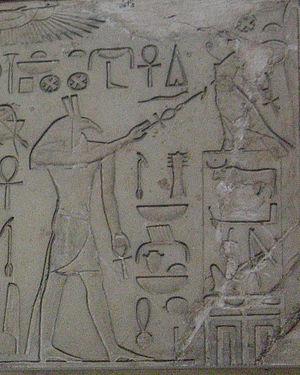
Seth donnant vie et puissance au pharaon Thoutmosis Ier au foucon et la titulature royale
Dans l'Égypte antique, la titulature royale est l'ensemble des noms officiels par lesquels un pharaon est désigné dans les textes légaux et les grandes inscriptions dédicatoires. La titulature du roi d'Égypte se compose de cinq « Grands Noms », chacun formé d’un titre suivi d’un nom proprement dit. Ces cinq appellations définissent la nature royale et constituent en même temps une idéologie du pouvoir. L'usage de la titulature se met en place dès l'aube de la monarchie pharaonique et perdure jusqu'à la fin de l'institution au moment de l'incorporation de l'Égypte dans l'Empire romain.
Selon les Anciens Égyptiens, la composition de l'être humain dépasse la simple dualité entre le corps et l'âme. Chaque individu compte en lui une dizaine de composantes matérielles et immatérielles qui l'intègrent dans la sphère terrestre du sensible et dans la sphère impalpable des dieux et ancêtres. Après la mort, grâce à ses composantes éthérées, l'individu peut espérer une survie posthume dans la tombe et une existence immortelle auprès des puissances surnaturelles qui règlent les phénomènes cosmiques. La conservation du souffle de vie est cependant conditionnée par le respect, la vie durant, des principes de la Maât et par la maîtrise efficace de la magie-Heka. Cette dernière est à la fois une puissance intérieure et un savoir livresque qui permettent aux humains de s'assimiler aux dieux.
Seth est l'une des plus anciennes divinités égyptiennes. Sa représentation, au museau effilé et aux oreilles dressées mais tronquées, est une composition hybride née de l'imaginaire des Égyptiens des temps prédynastiques. Cette iconographie monstrueuse est peut-être inspirée de l'oryctérope, un termitivore, fouisseur des savanes africaines. Dans le mythe, Seth est le dieu de la confusion, du désordre et de la perturbation, ce que souligne l'écriture hiéroglyphique dans laquelle l'animal séthien sert de déterminatif pour des concepts négatifs.